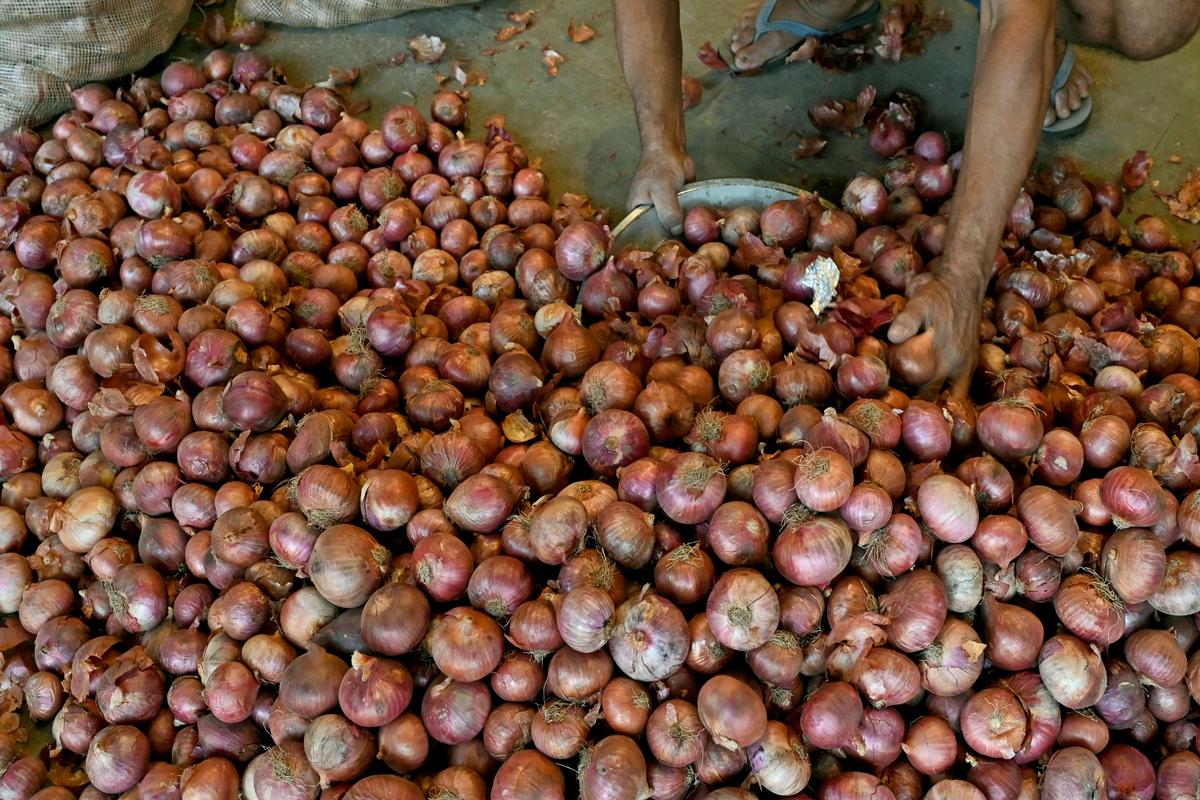
Mradi wa bustani ya hidroponiki umeonekana ukionyesha mimea mbalimbali inayokua katika mabomba meupe na kijivu. Mimea imepangwa katika ngazi tatu, huku mimea mirefu ya kijani kibichi ikiwa juu, ikifuatiwa na mimea yenye majani mapana katikati na mimea midogo chini. Mfumo huu unaonyesha mbinu ya kilimo cha kisasa bila kutumia udongo.